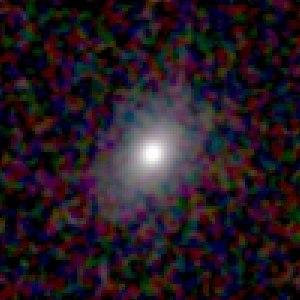
Galaxie NGC 426 Español: Galaxia NGC 426